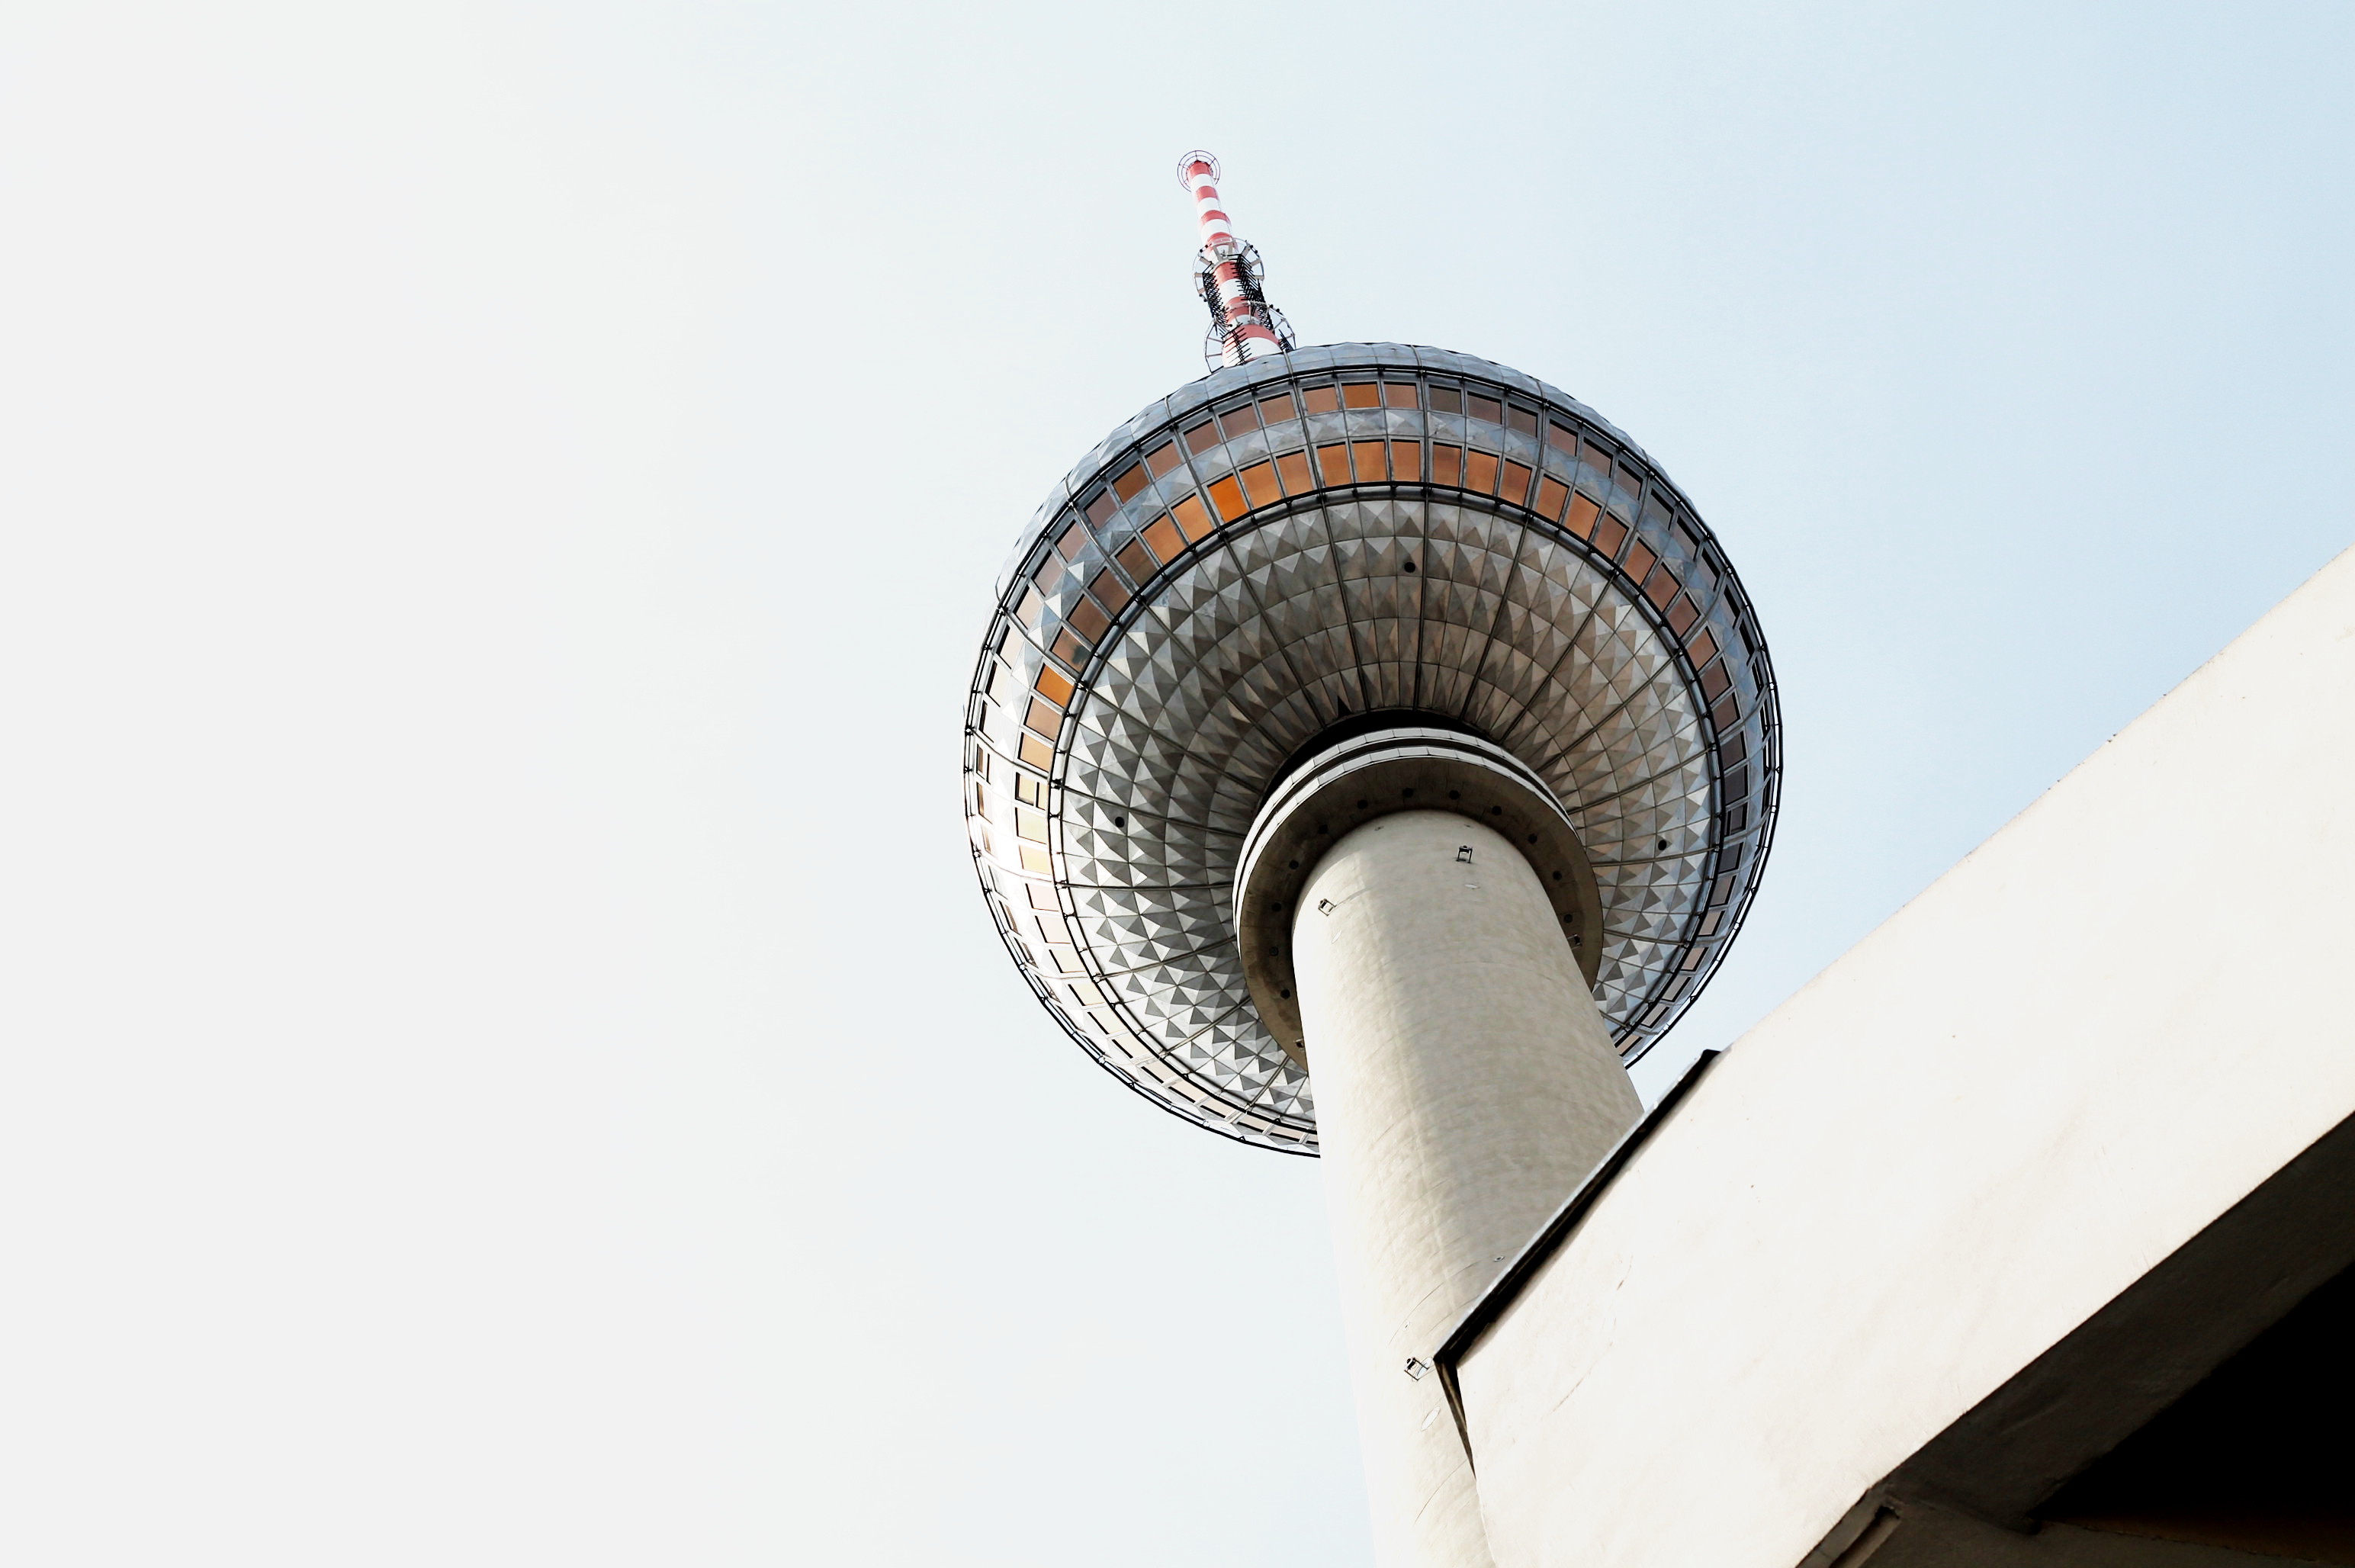
wing, spiral, airport, tower, mast, close up, television tower, communication tower, sculpture, berlin, airfield, fernsehturm, alexanderplatz